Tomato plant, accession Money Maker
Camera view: vertical (180 deg); turntable rotation: 60 degrees
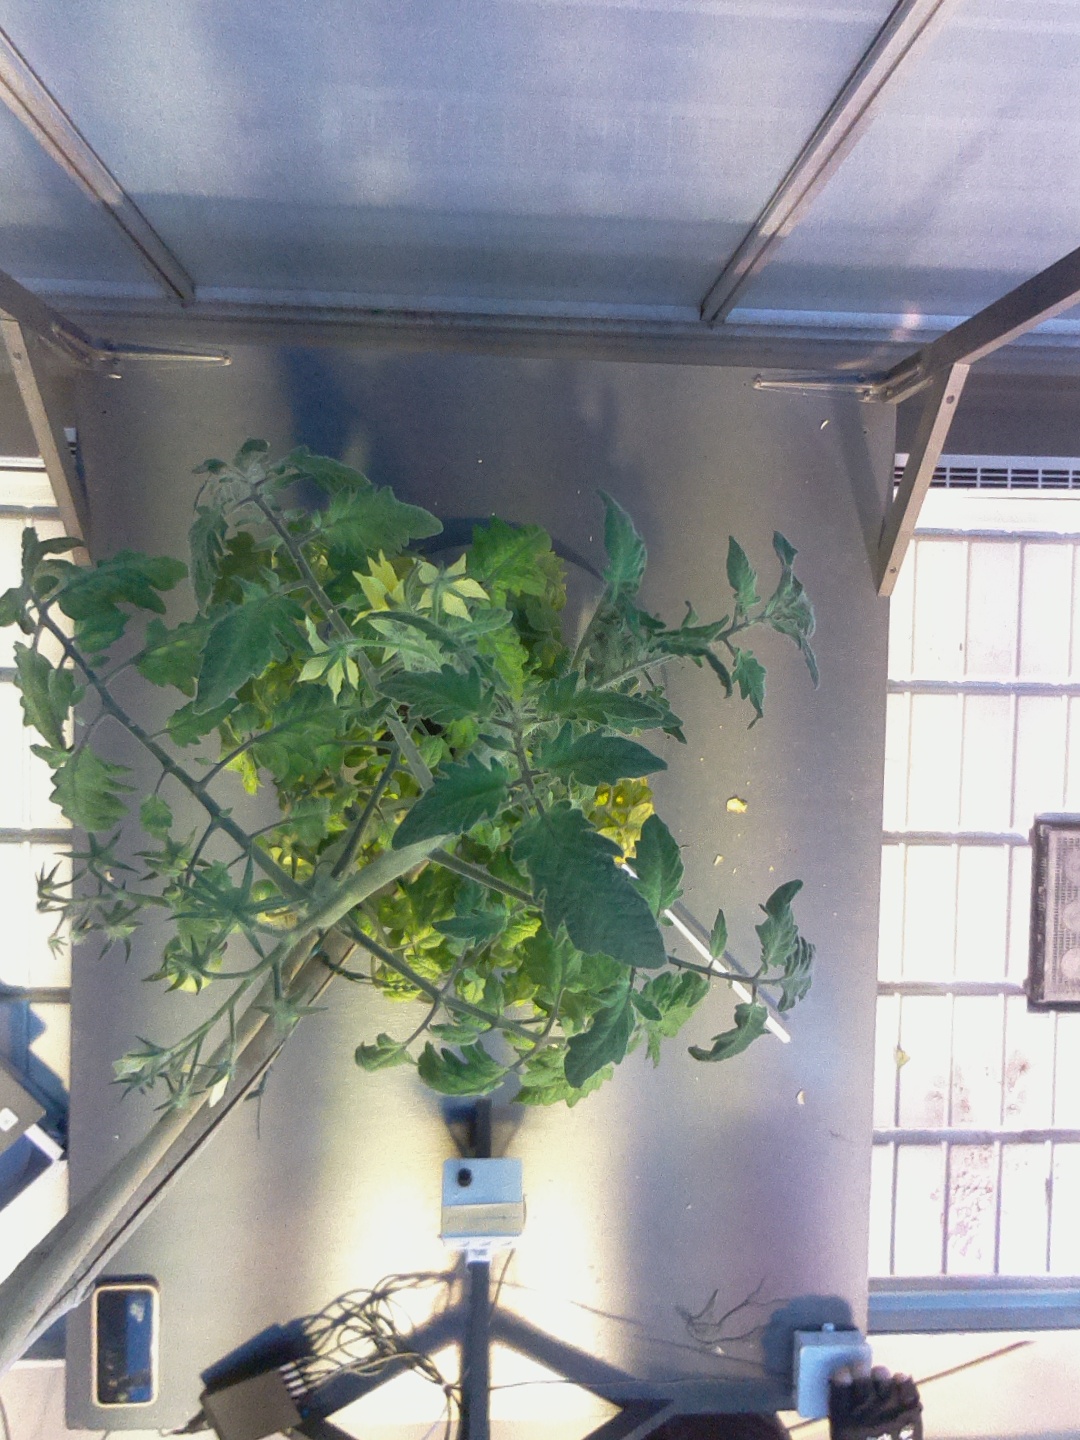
BBCH growth stage 75: 50%-60% of final fruit size